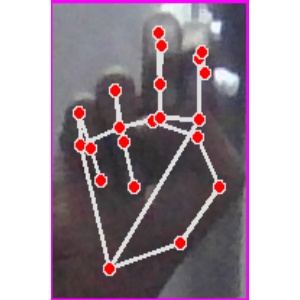
अक्षर: ह